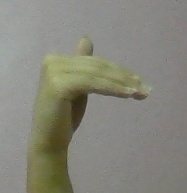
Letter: khaa